Revathikkoru Pavakkutty

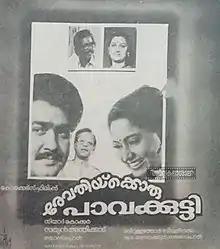
Movie Poster

Revathikkoru Pavakkutty (Translation: "A doll for Revathi") is a 1986 Malayalam film by Sathyan Anthikkad starring Bharath Gopi, Mohanlal and Radha. The film is an adaptation of the stage play of the same name by Ravi Vallathol.